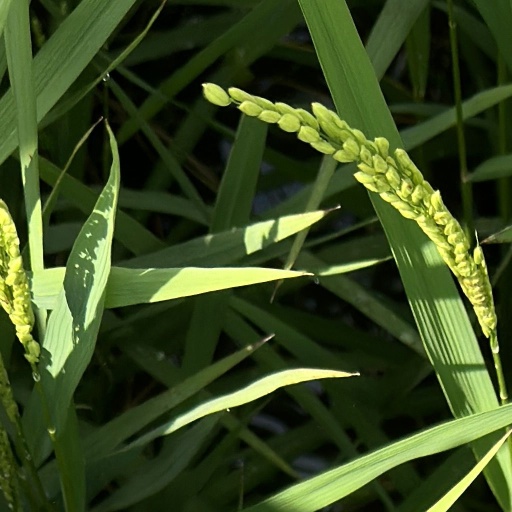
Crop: rice